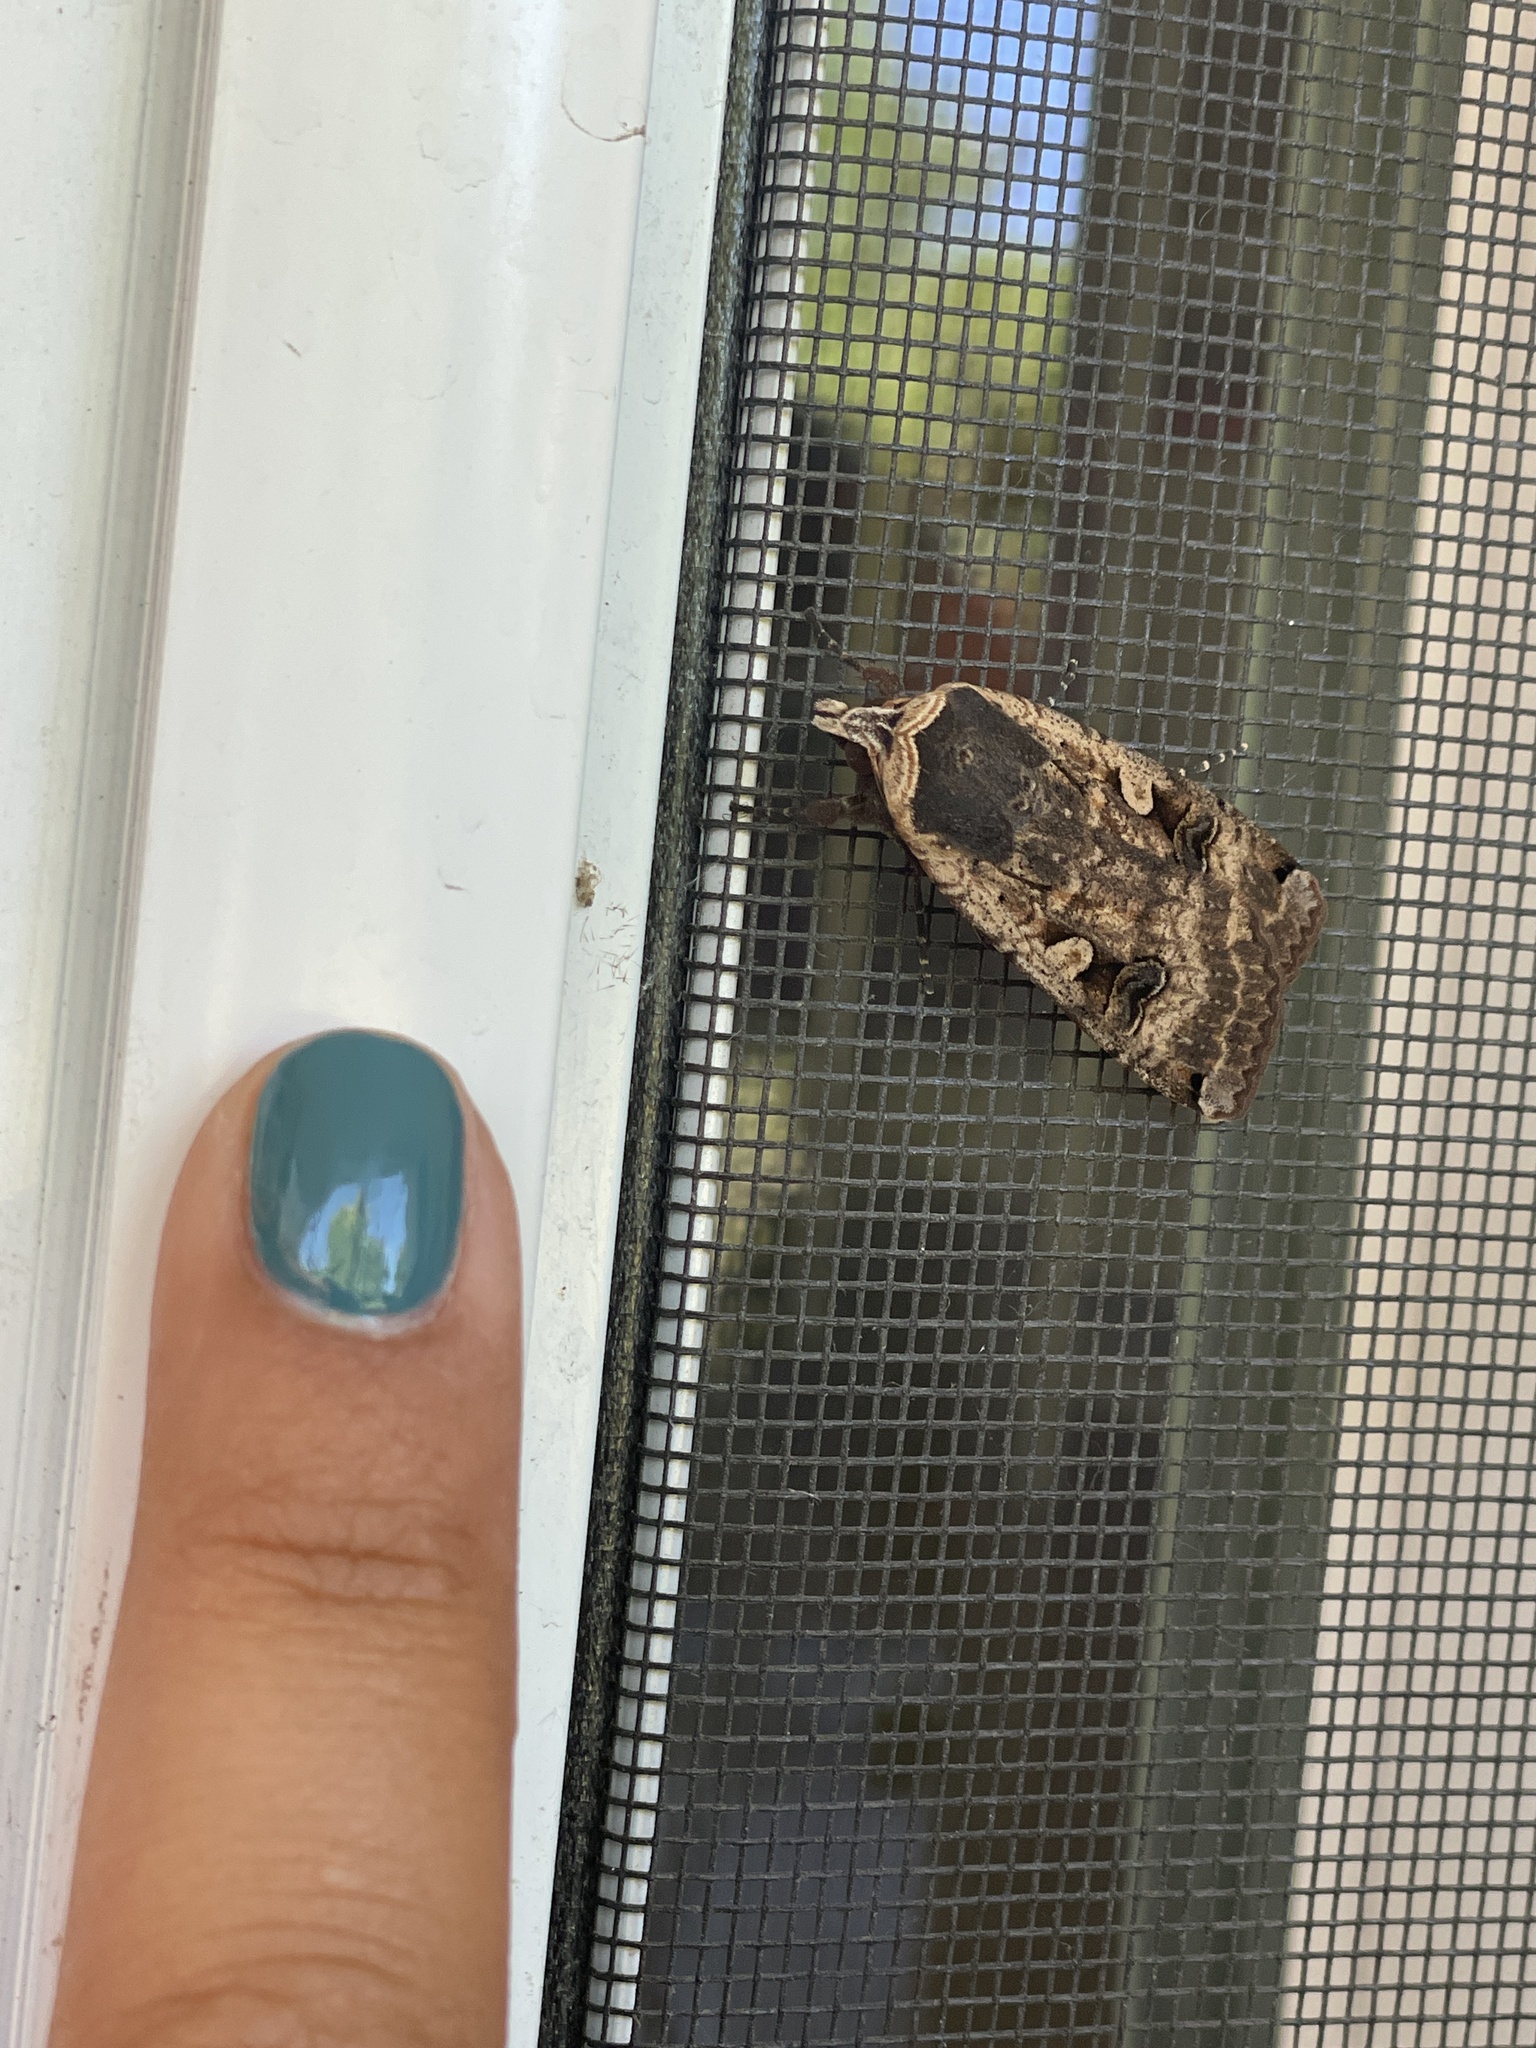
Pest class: cutworms